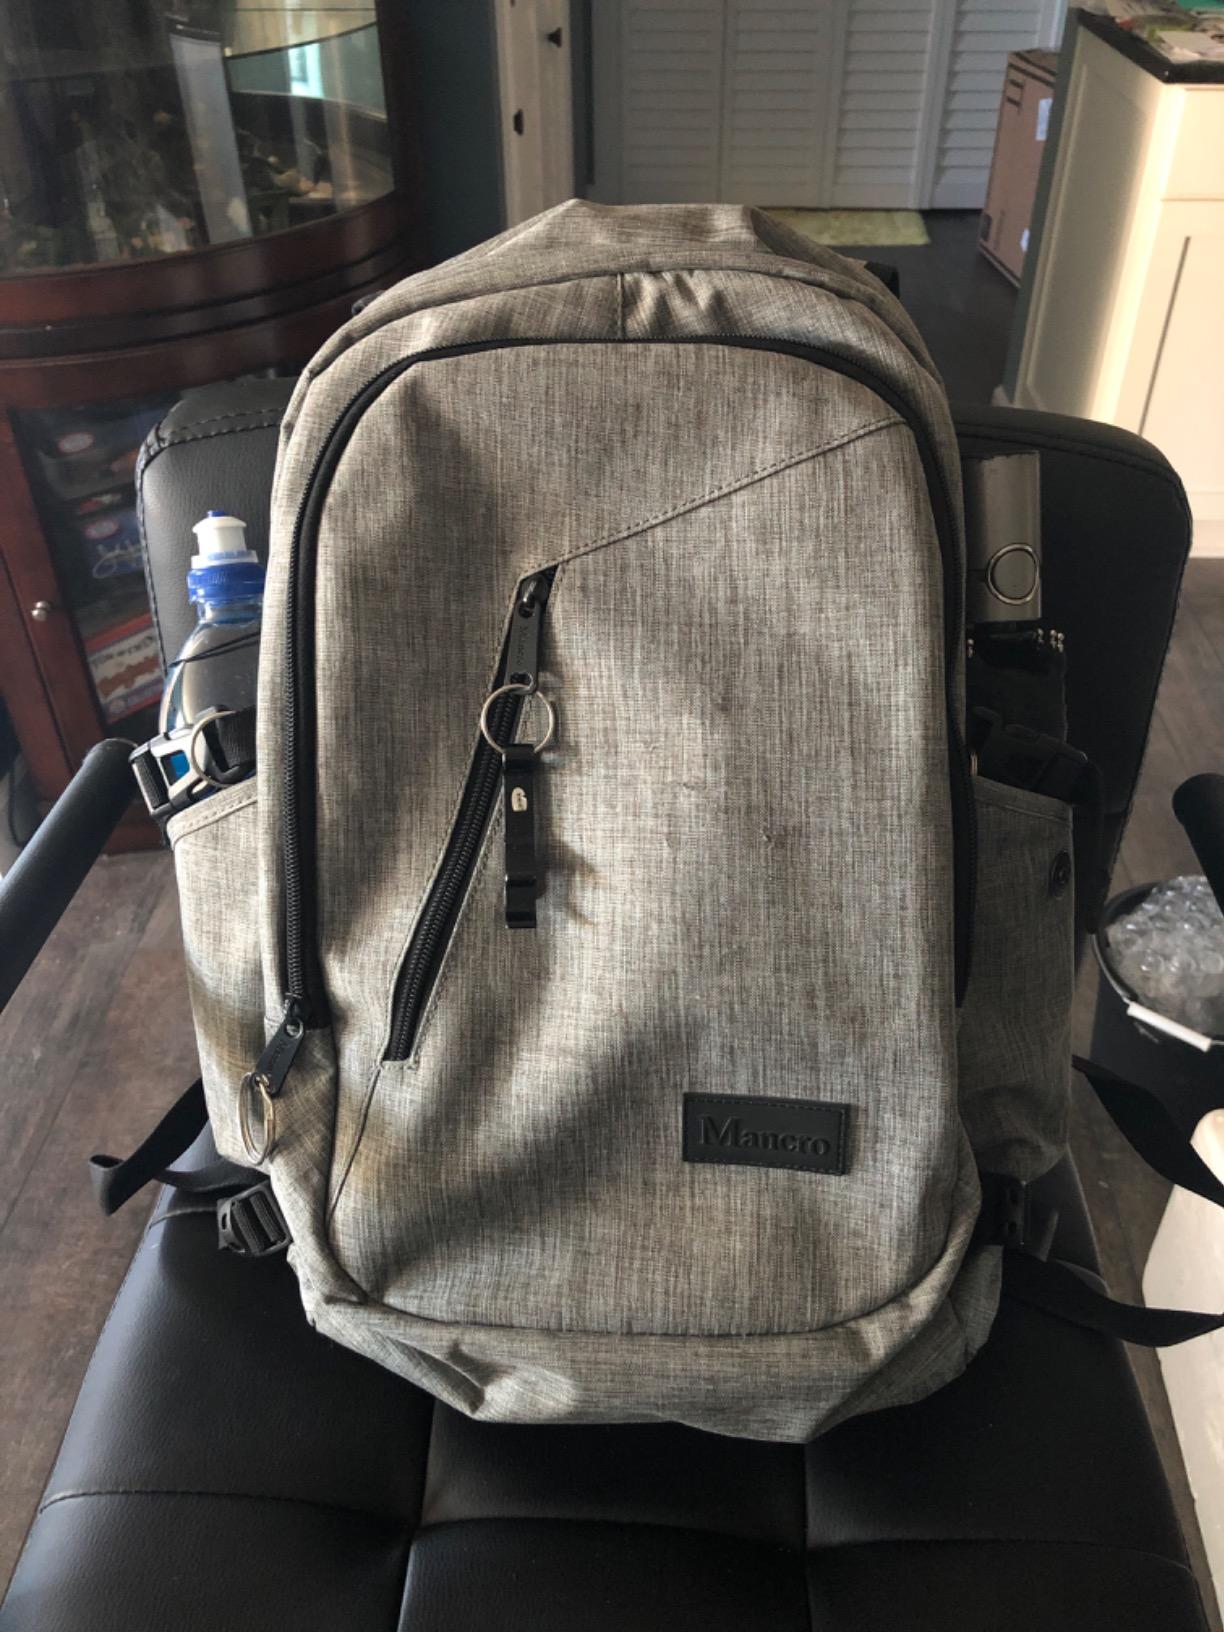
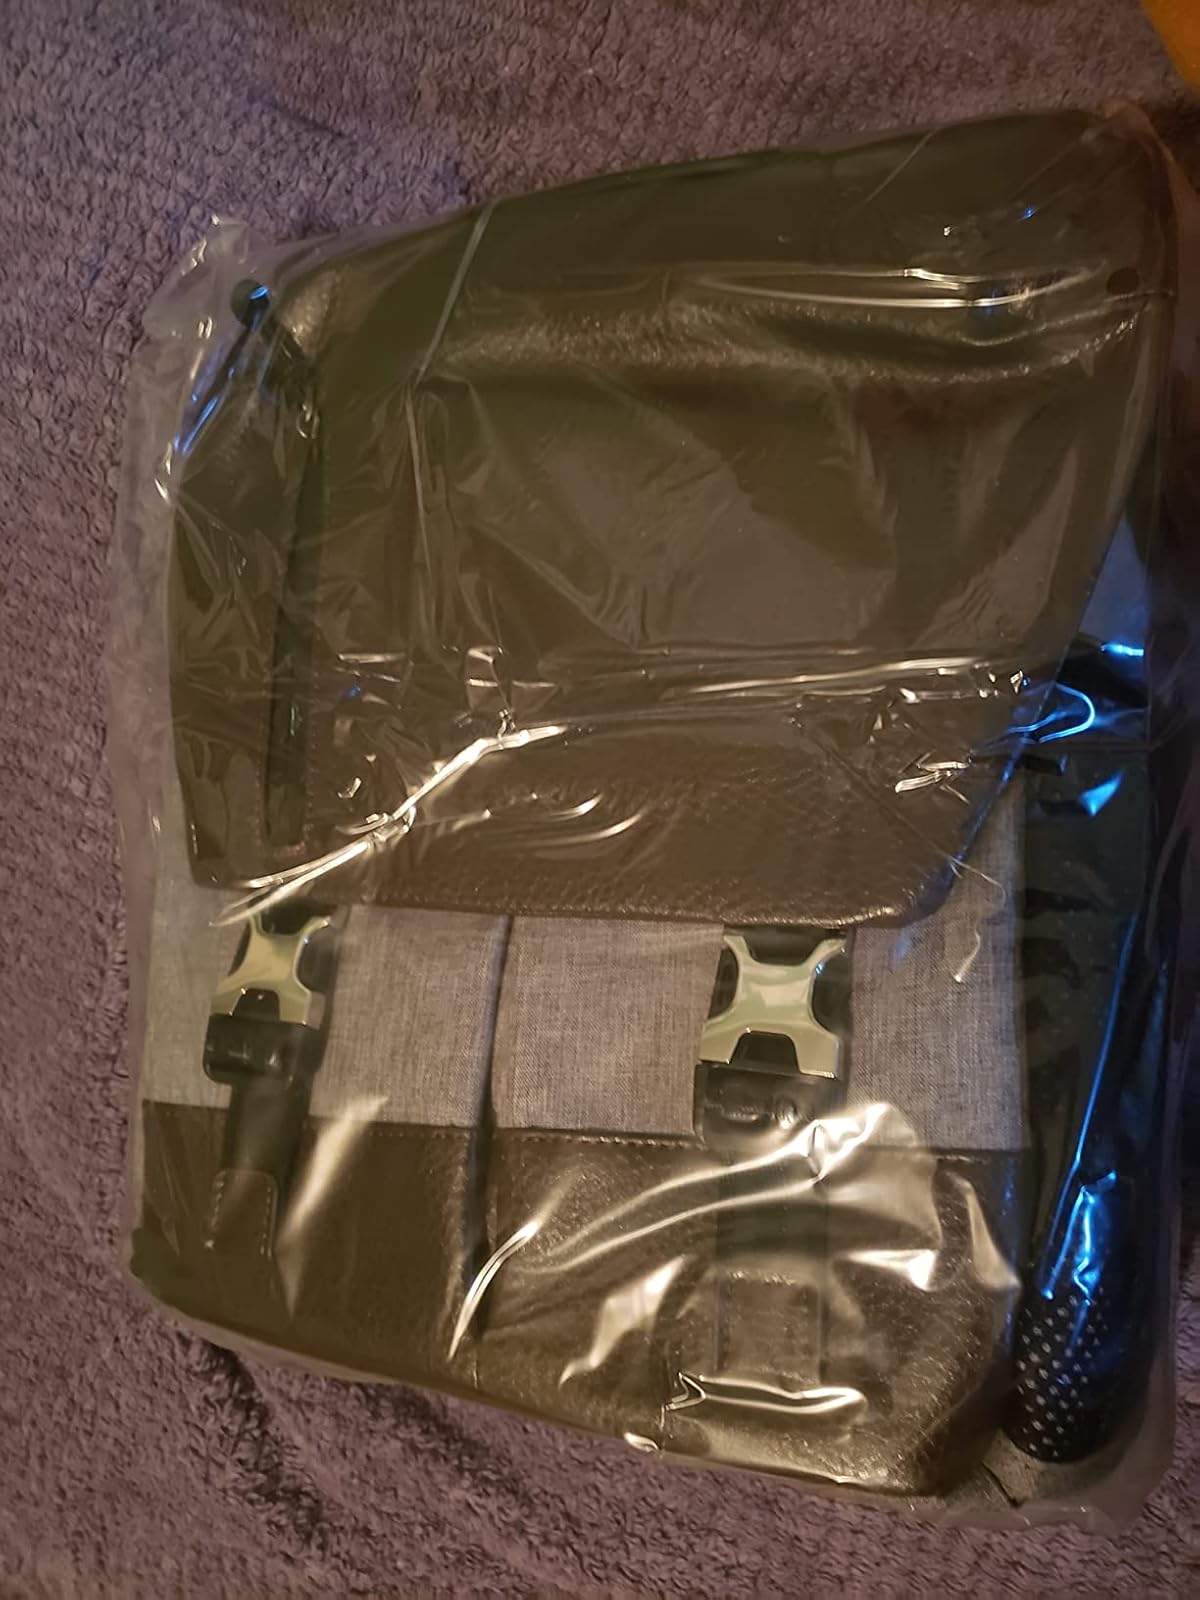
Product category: bag
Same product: no